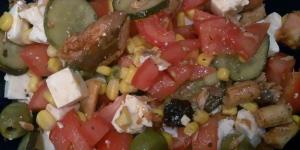
ensalada de tomate atun y queso fresco